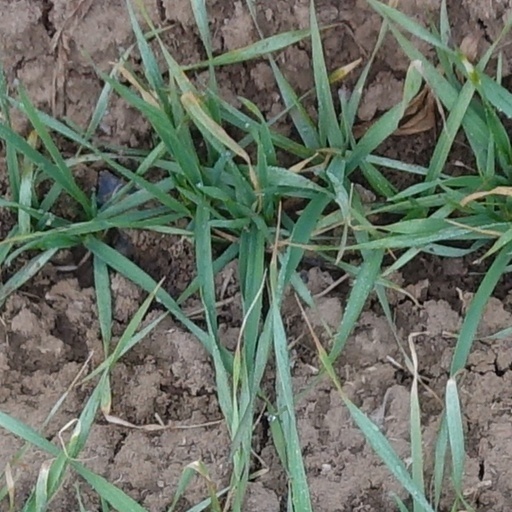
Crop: wheat